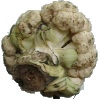
Label: Cauliflower 1